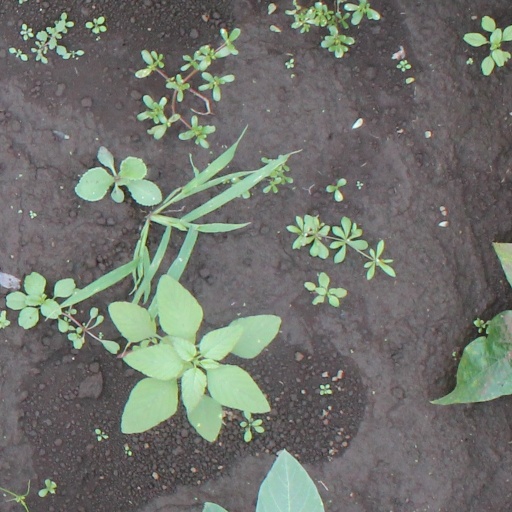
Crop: soybean